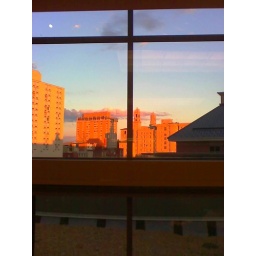
a view out of office window - sun setting on tops of buildings and moon in background - cell phone shot